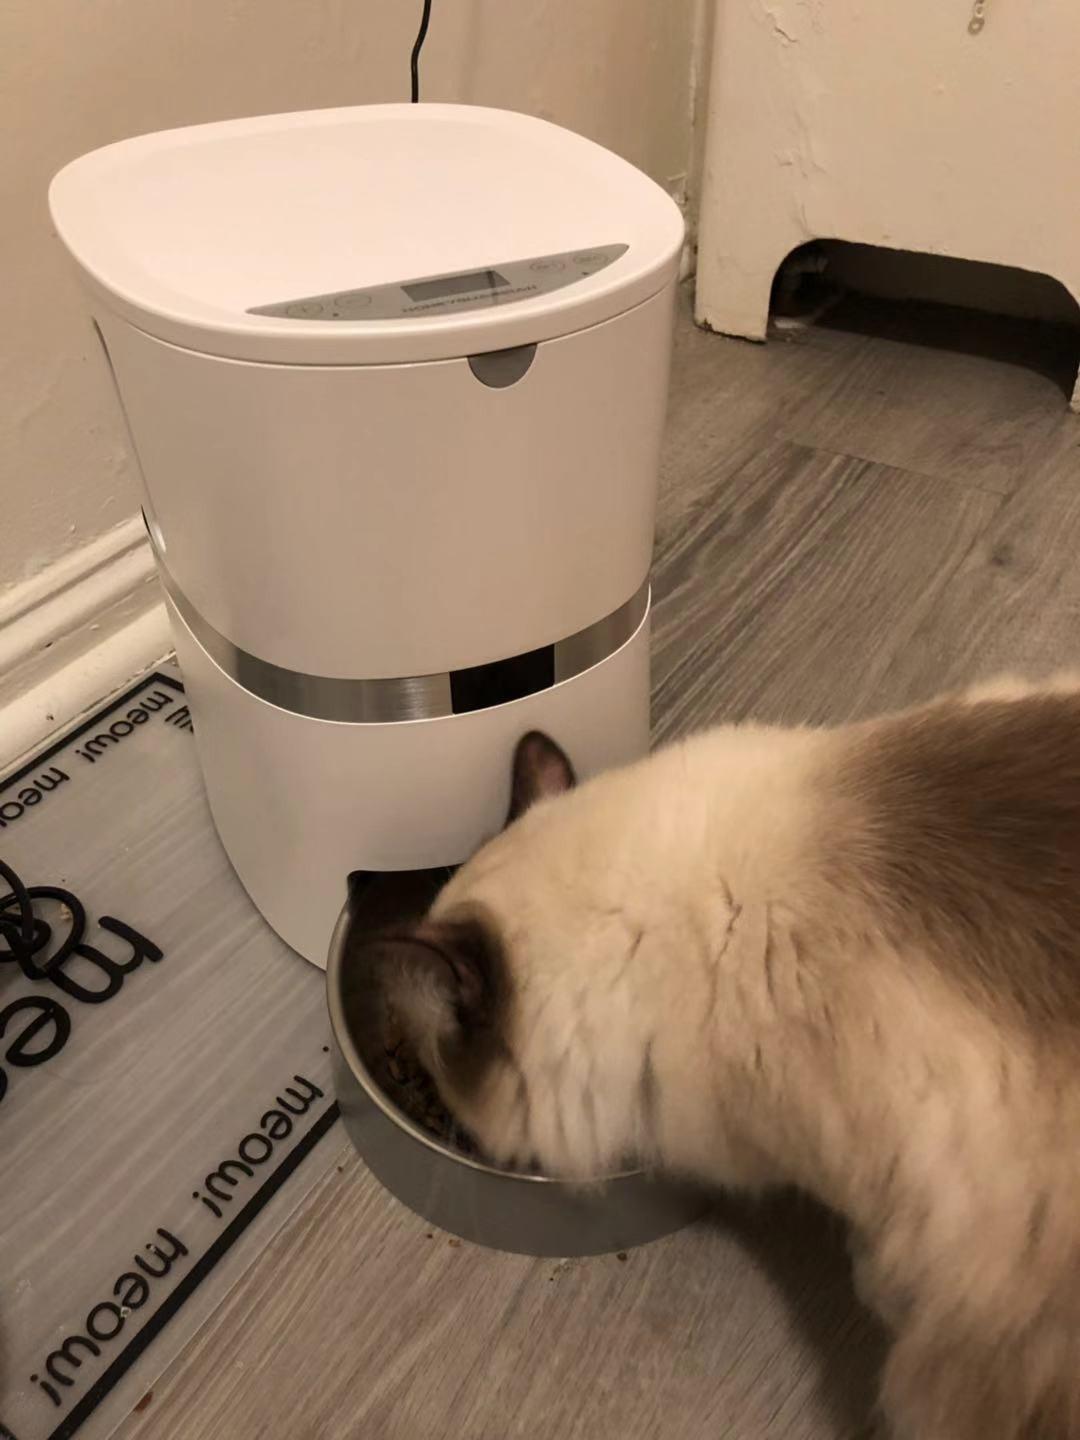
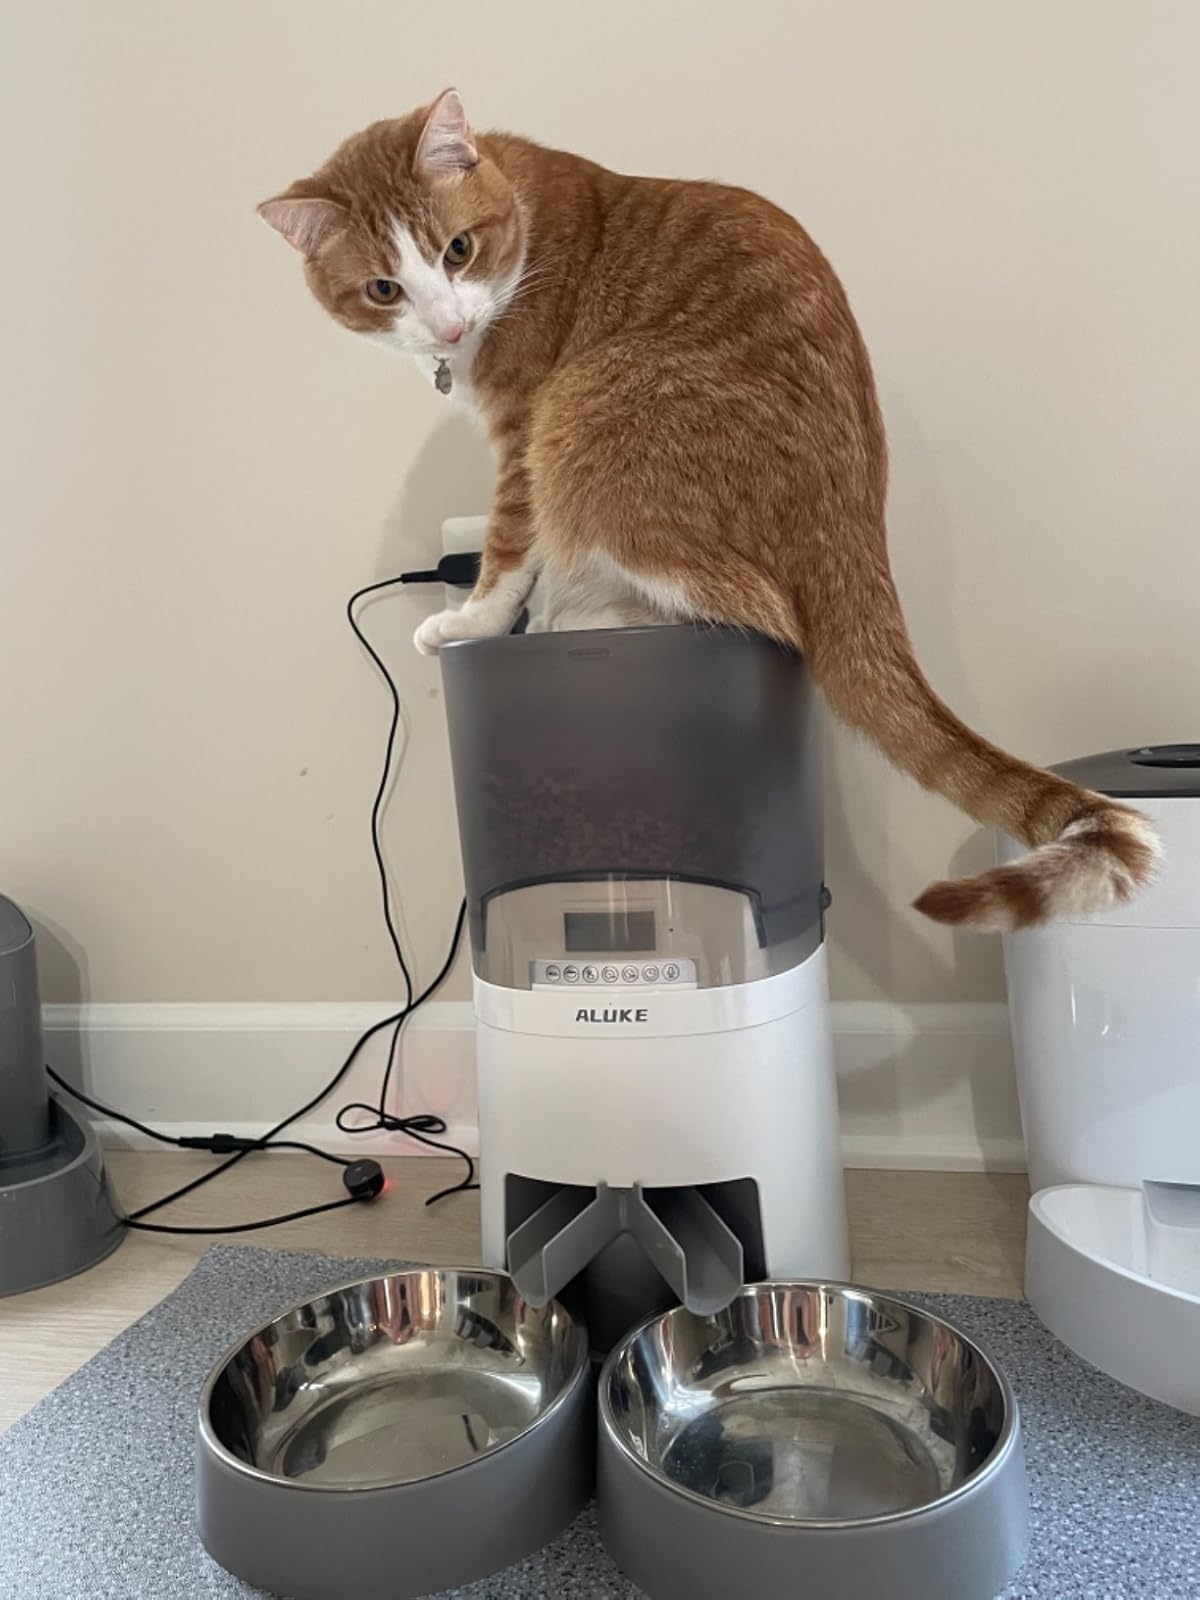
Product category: items_feeder
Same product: no